Edmond Foley

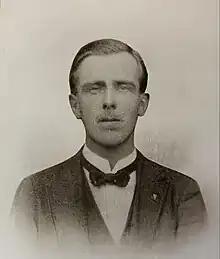
Undated portrait of Edmond ‘Ned’ Foley.

Edmond Foley (23 November 1895 – 7 June 1921), sometimes known as Edmund or Edward, was a member of the Irish Republican Army (IRA) who was hanged in Mountjoy Prison on 7 June 1921. Together with nine other men executed by hanging during the War of Independence, he was one of The Forgotten Ten.